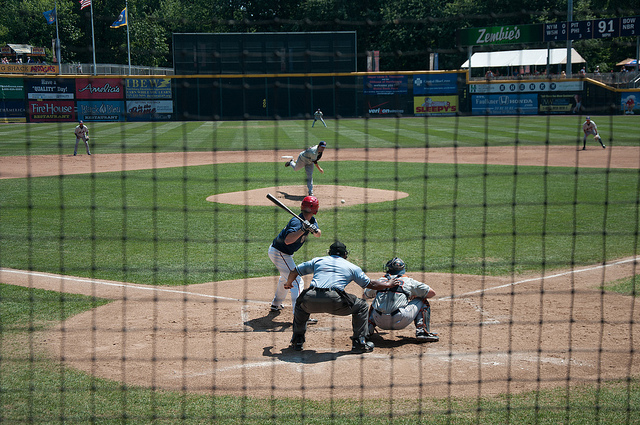
một số người đang chơi bóng chày trên sân